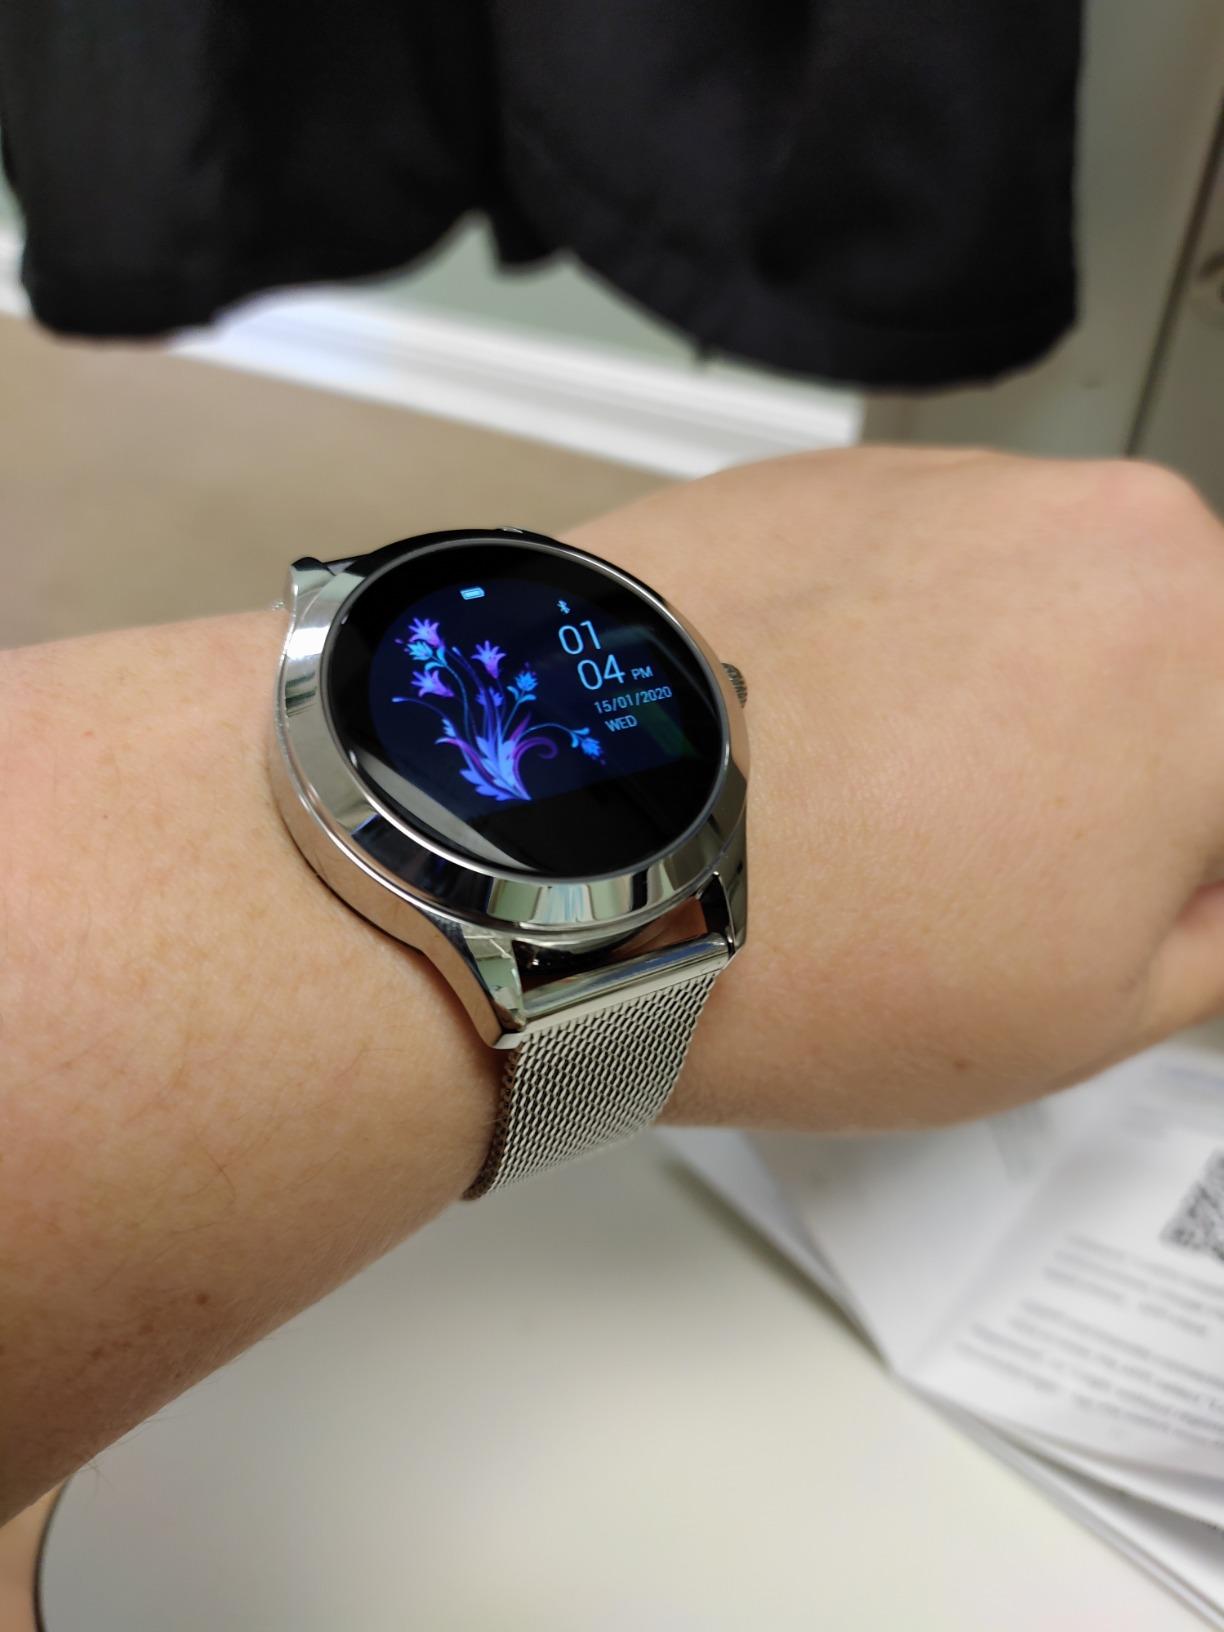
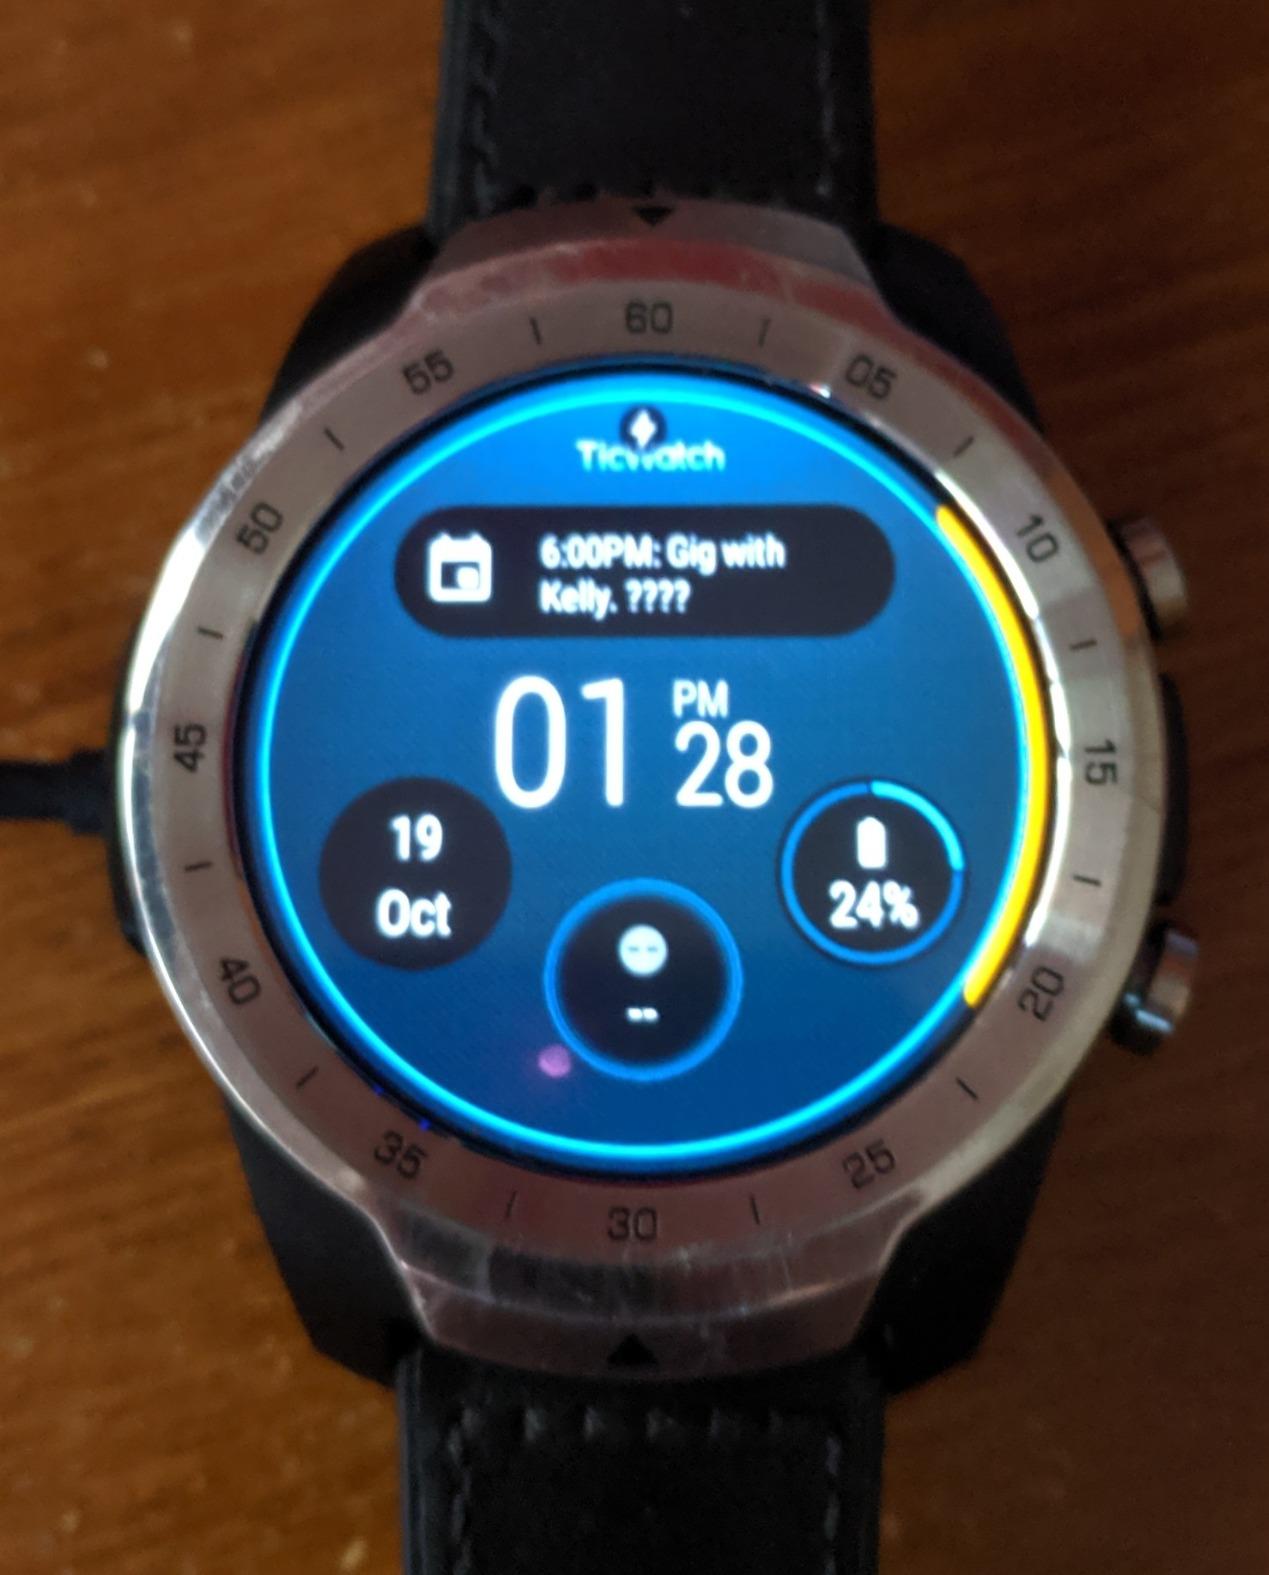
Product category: smartwatch
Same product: no